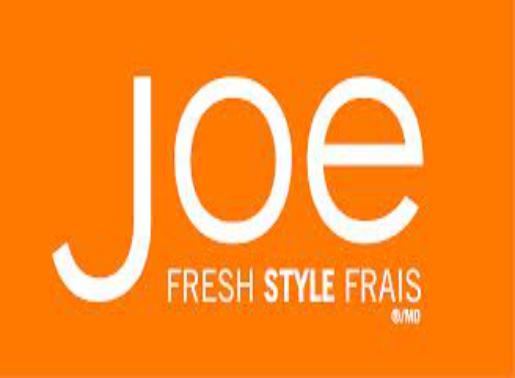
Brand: Joe Fresh
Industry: Clothes